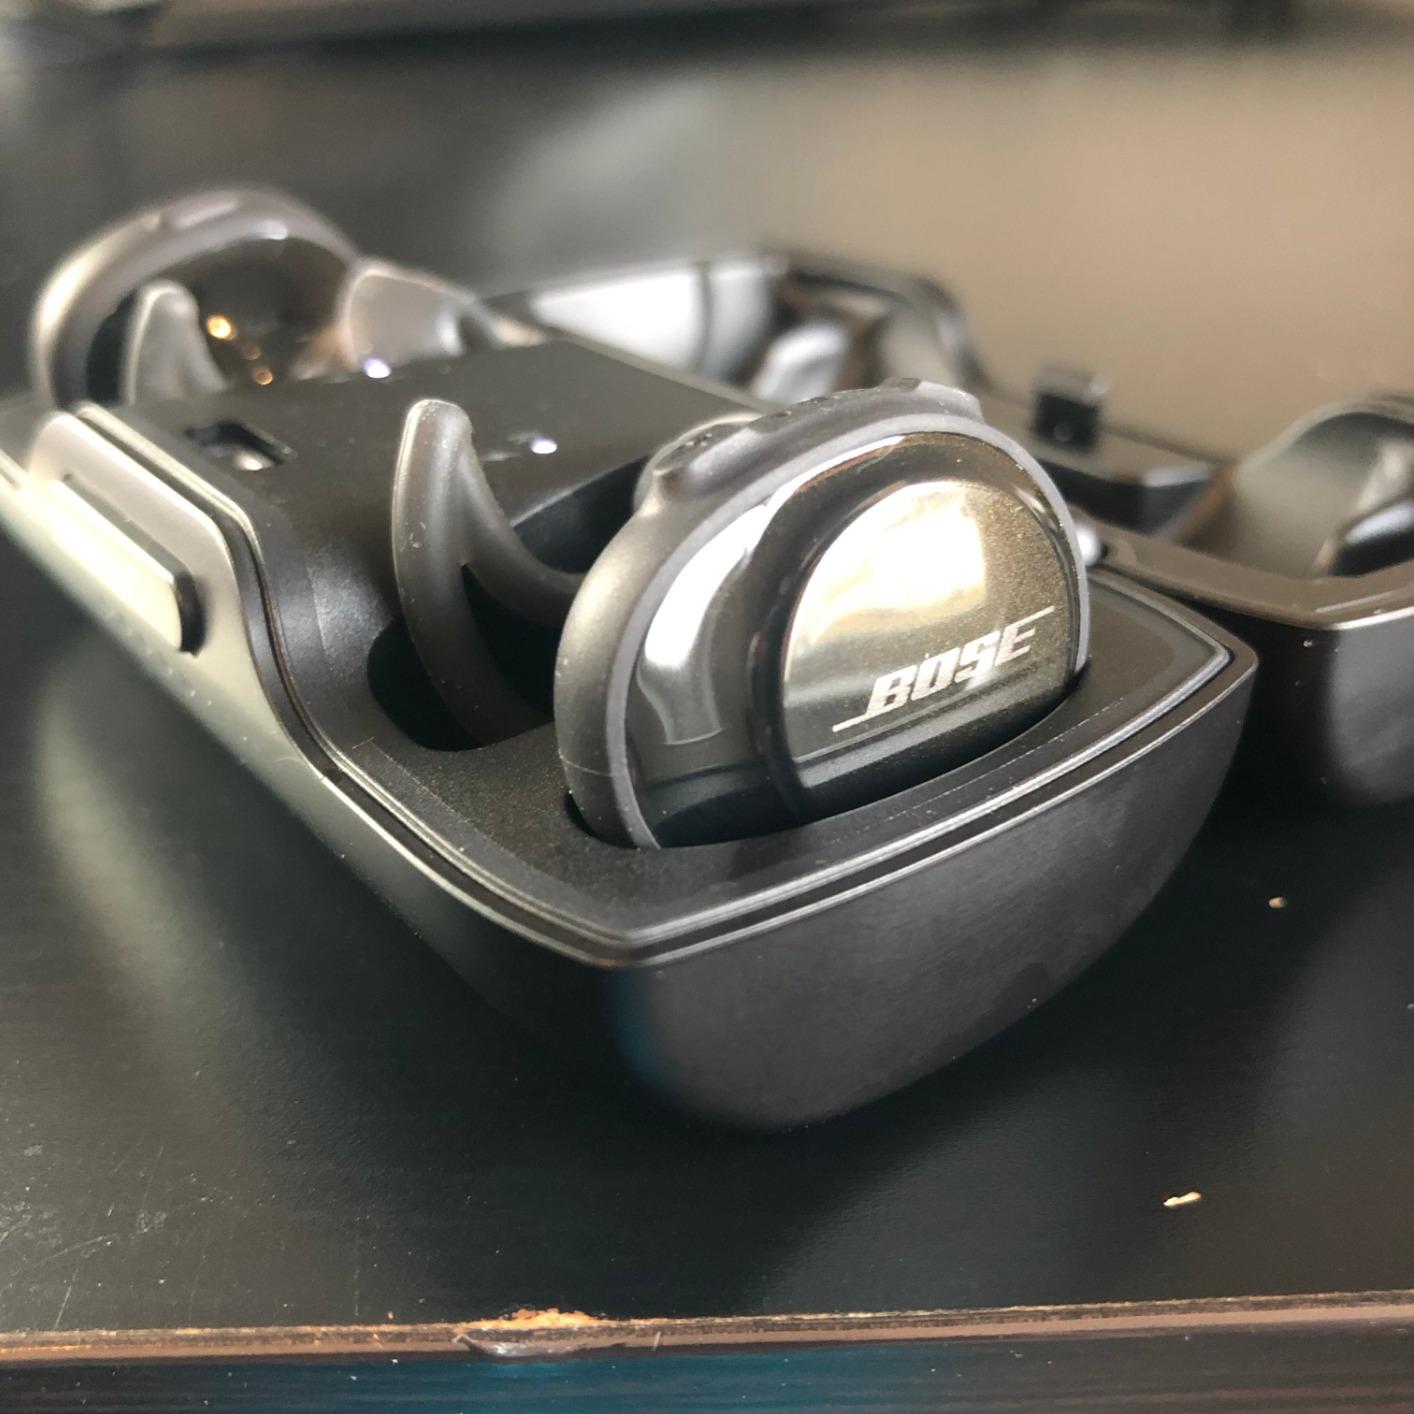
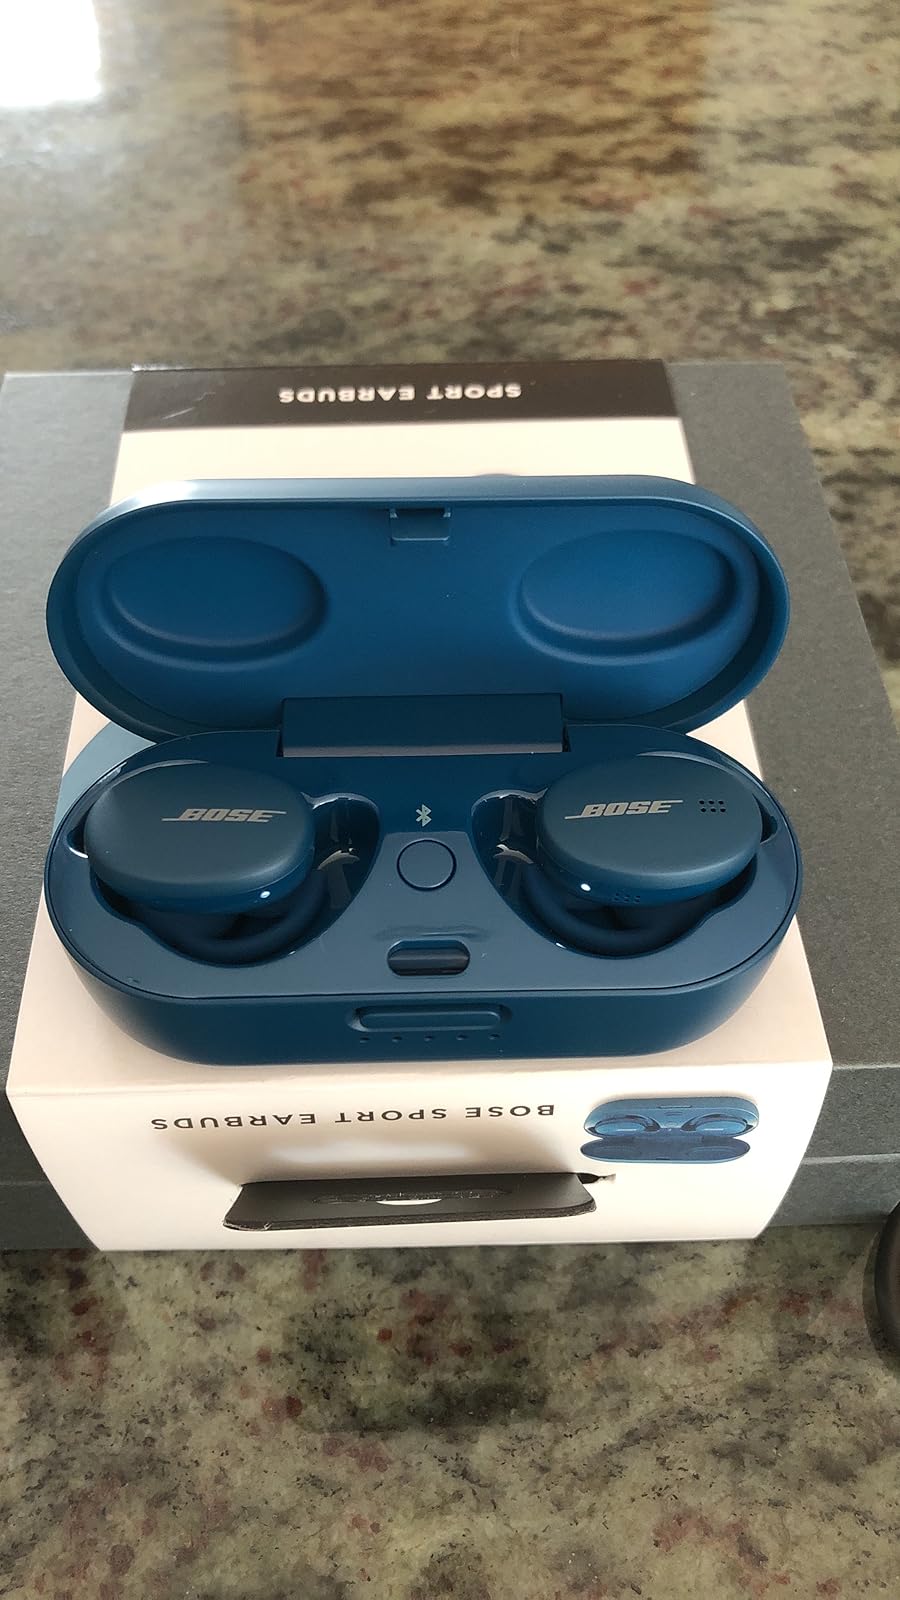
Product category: earbuds
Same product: no